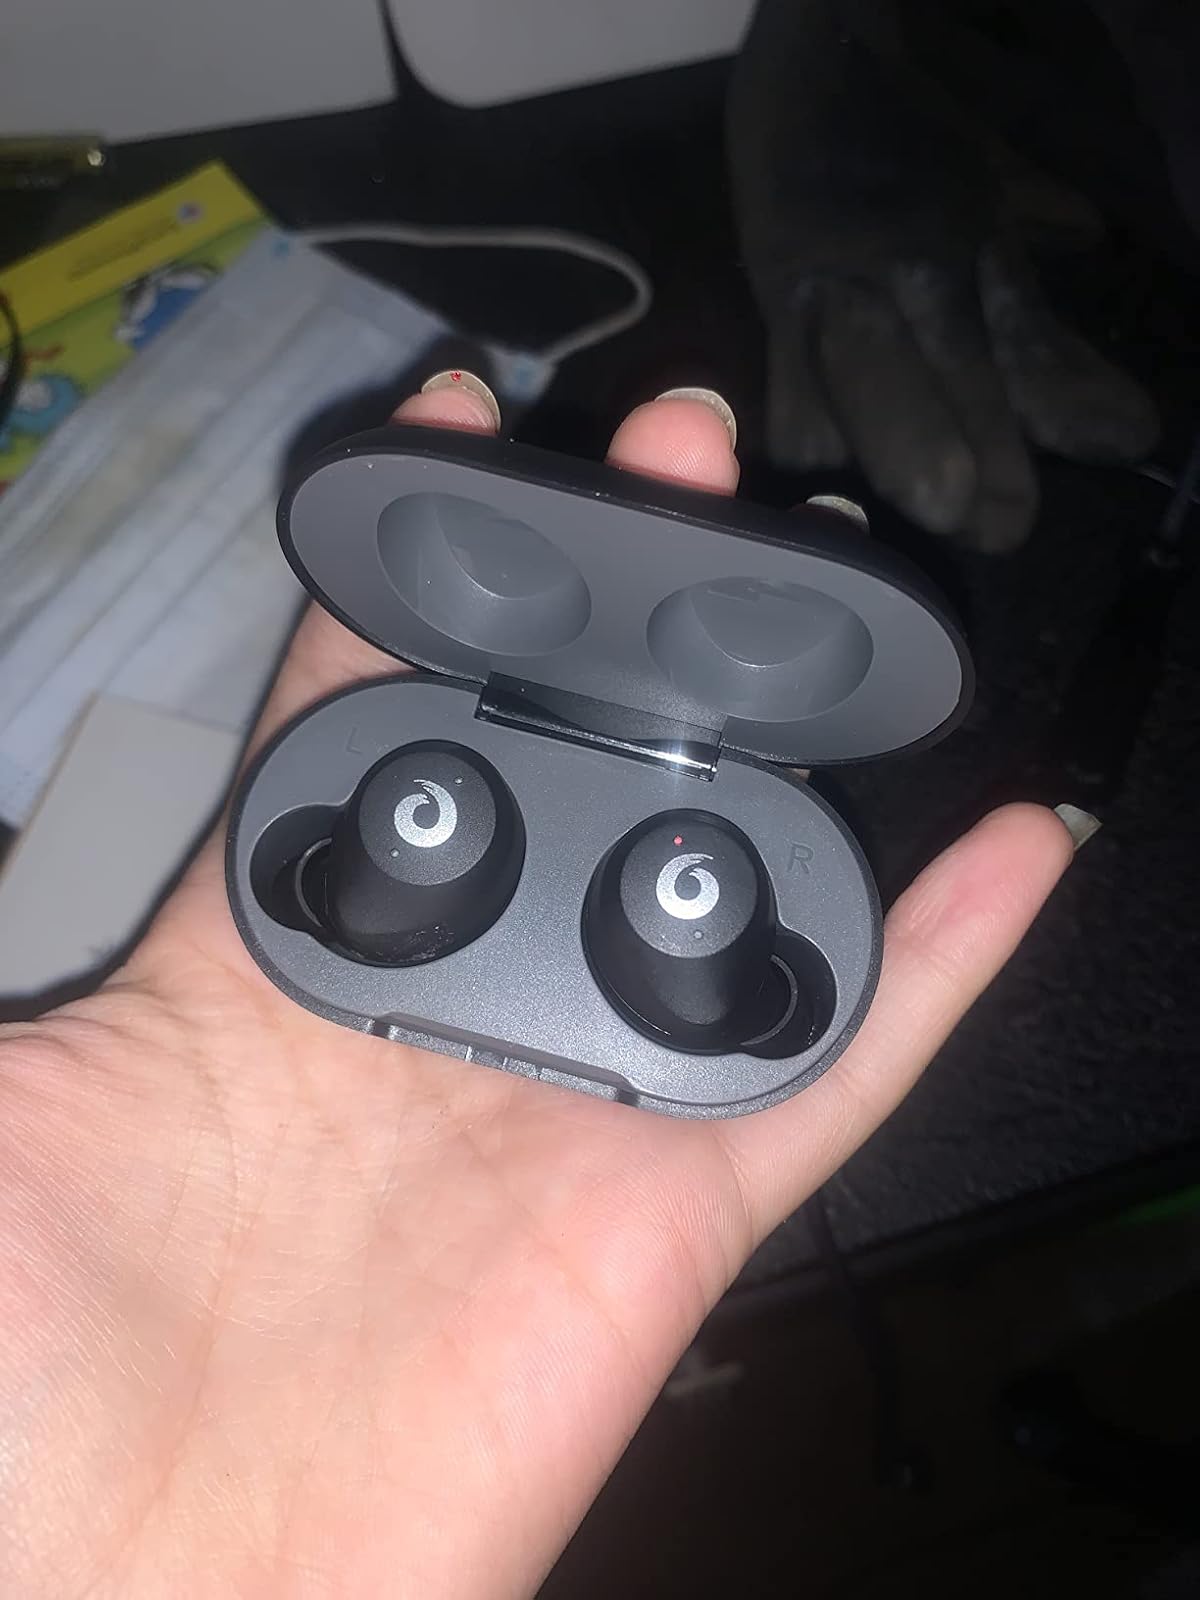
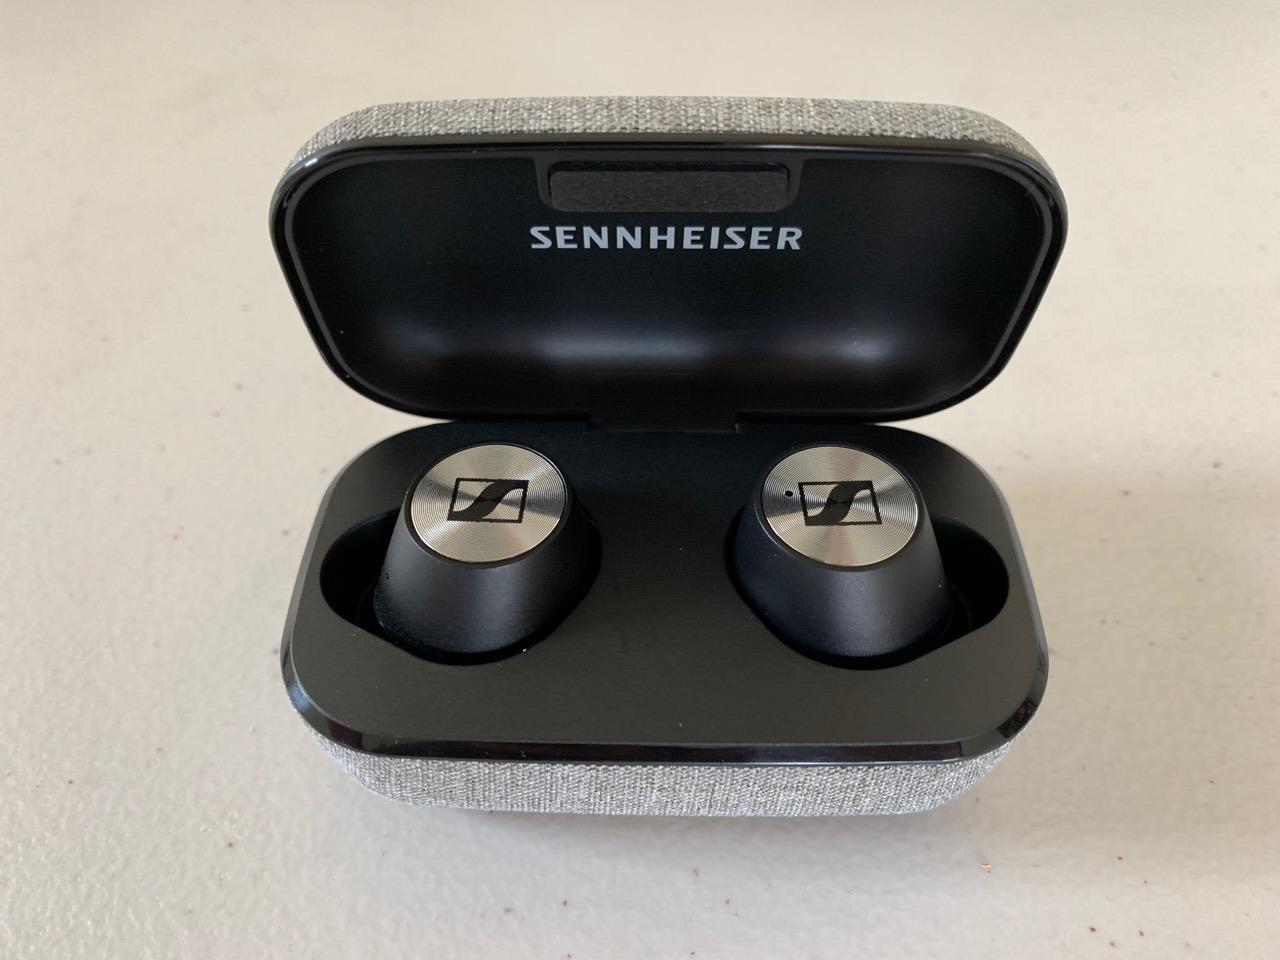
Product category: earbuds
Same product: no